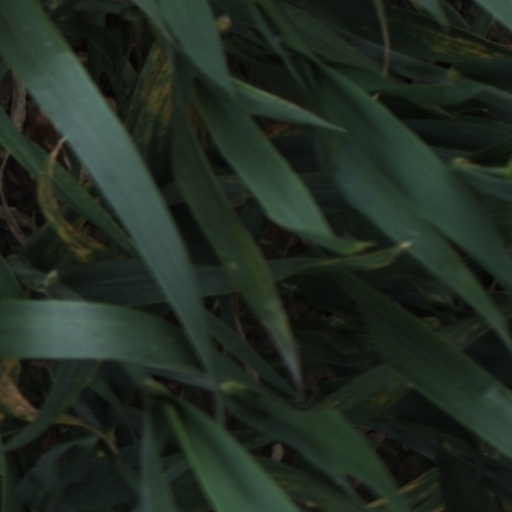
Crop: wheat